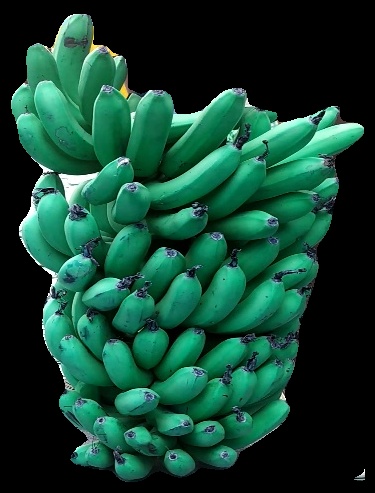
Variety: pachbale
Grade: grade1